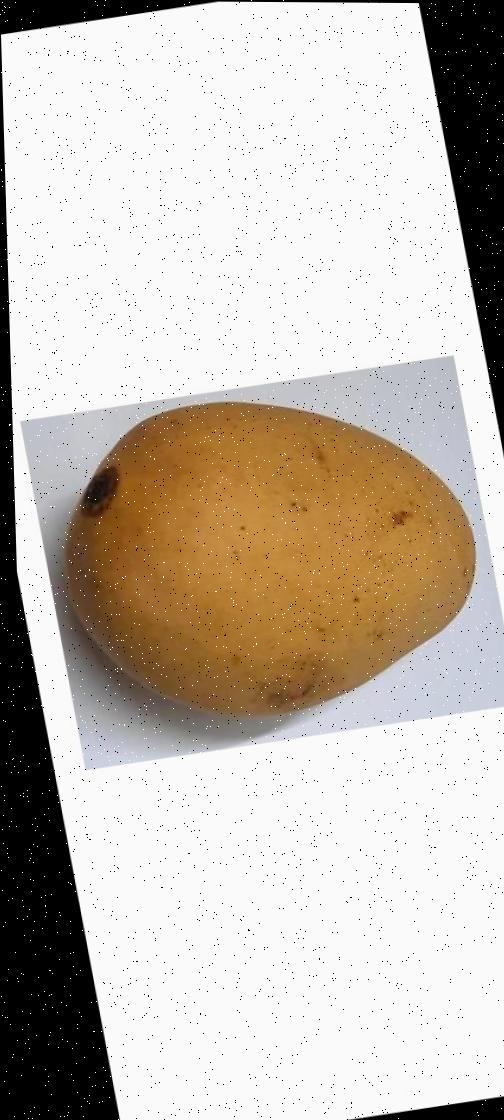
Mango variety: Katimon